Italians

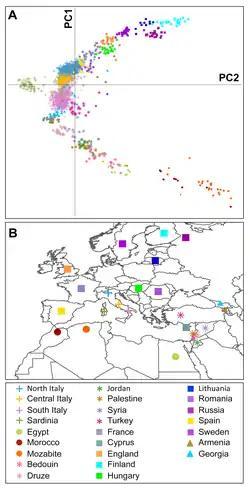
Principal component analysis of the Italian population with other populations

Italians are the second of the most who have won the World Cycling Championship more than any other country after Belgium. The Giro d'Italia is a world-famous long-distance cycling race held every May, and constitutes one of the three Grand Tours, along with the Tour de France and the Vuelta a España, each of which last approximately three weeks.